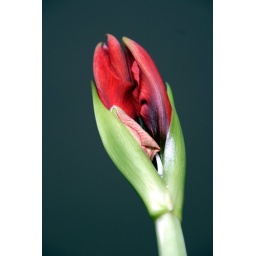
One flower in a basket